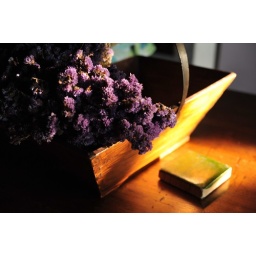
morning light on dried flowers in a wooden trug